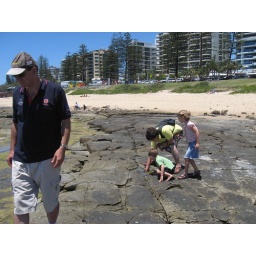
We had fun examining the tidal zone at the beach at M'bah. We saw lots of interesting things in the rock pools!